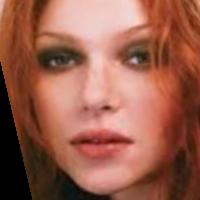
Age group: age 21-30